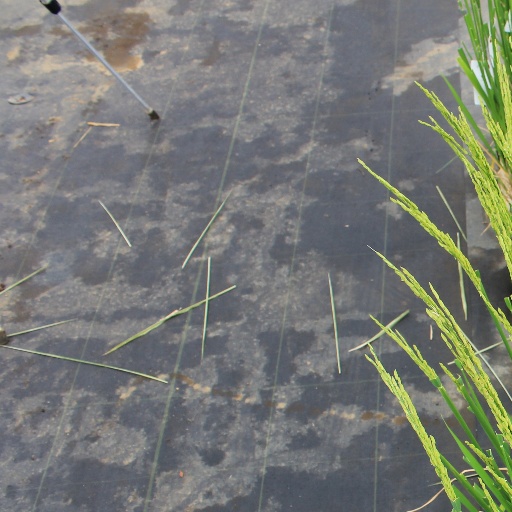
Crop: rice